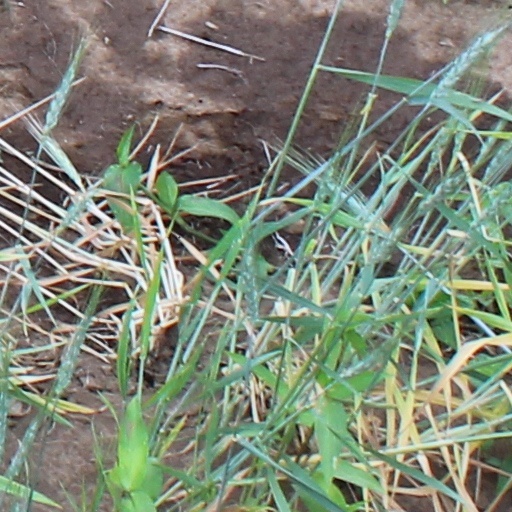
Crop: wheat